Ted Mincham

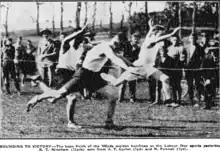
Mincham winning the 100 yard maiden handicap at the Labour Day sports day on 22 October at the Auckland Domain.

In 1928 he had progressed to their 3rd grade intermediate team to start the season. Then at the end of the season he debuted for the senior side in a Labour Day tournament held over two weekends at Carlaw Park where he made 3 appearances. Richmond had taken the opportunity to try some younger players for the matches. His first was against Newton Rangers on 20 October and he scored 1 try. The New Zealand Herald reported that "Mincham played a particularly good game, being very elusive on attack". As part of the weekend celebrations many other sporting events were also held including running races at the Auckland Domain. Mincham won the 100 yard race in a time of 11.15 seconds. The Sun newspaper at the time published a photograph of Mincham winning the race narrowly. He played in their semi final win over Ponsonby United the following weekend and the final which was played the same afternoon against Marist Old Boys. Mincham scored a try in a 12–5 loss.